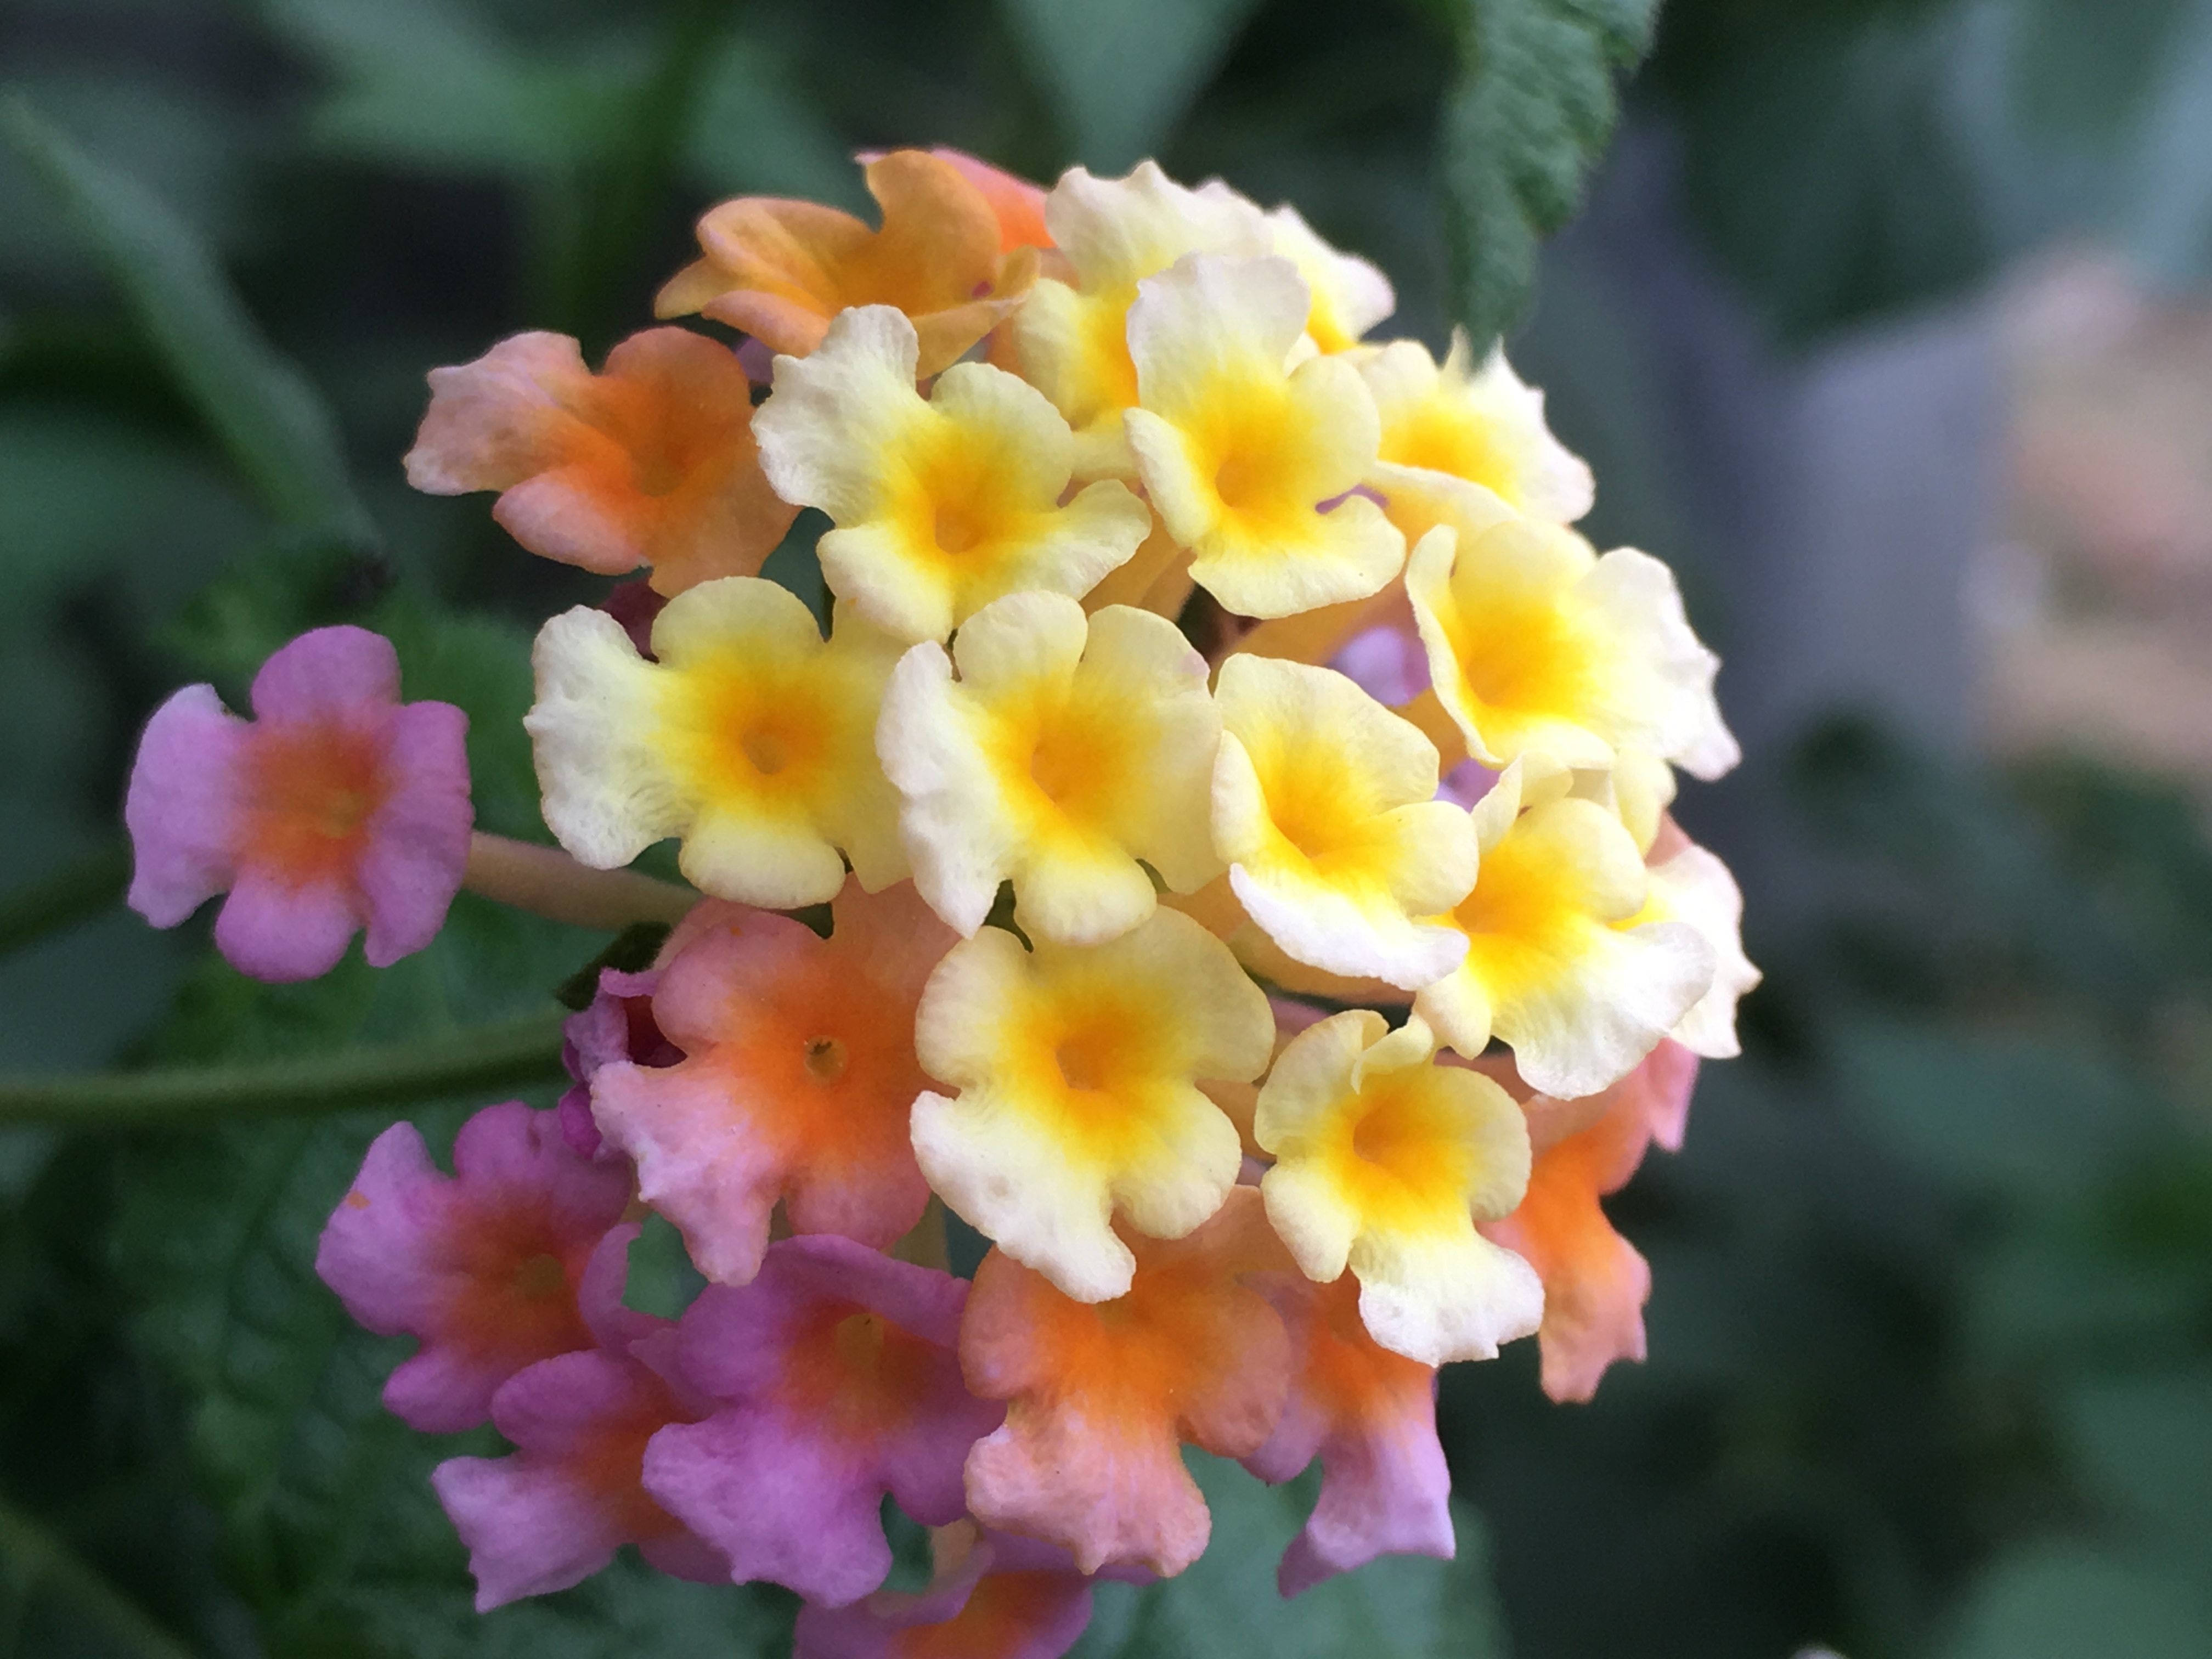
nature, plant, flower, petal, green, natural, botany, yellow, flora, botanical, flowers, leaves, flowering plant, tickberry, lantana camara, big sage, verbena family, indian lantana, annual plant, land plant